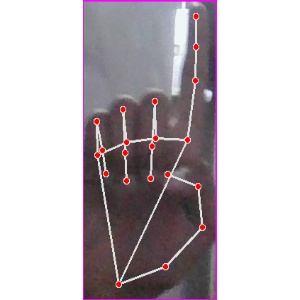
अक्षर: क